Dr. H.A. Longino House

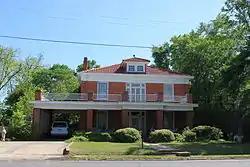

The Dr. H. A. Longino House is a historic house at 317 West Main Street in Magnolia, Arkansas. The two-story brick structure was built in 1910 for a prominent local doctor, and is one of a small number of surviving designs known to have been created by Eugene C. Seibert, a prominent local architect of the period. When built, it was one of the most imposing houses in the town. It is three bays wide, and is finished in salmon-colored brick, with a terracotta roof. It has a large front porch, which is terminated at one end by a porte-cochere. Stylistically, the house represents a transition between the revival styles of the 19th century and the Craftsman styling which became popular in the following decades.